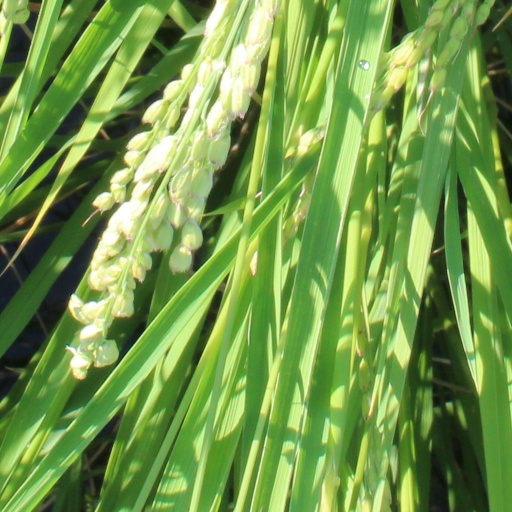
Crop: rice